Abraham Godijn

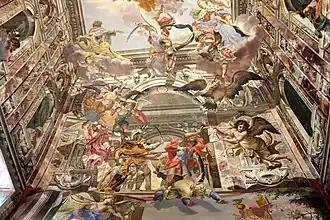
"Janus temple", Troja Palace fresco

He moved on to Prague in 1690 where he worked as a court painter until 1698. He received a commission to paint frescos in the Troja Palace in Prague on which he worked with his brother Izaak. They were part of a group of artists who worked in 1687 for Wenzel Albert Duke of Sternberg on the decoration of the Troja Palace in Prague. This group included Flemish artists such as Johann Baptiste Bouttats.